Ontario (Attorney General) v Ontario (Information and Privacy Commissioner)

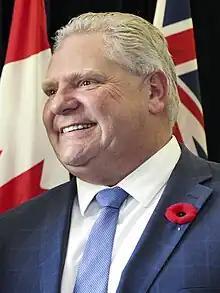
Doug Ford became Premier of Ontario following the 2018 Ontario general election.

In July 2018, Canadian Broadcasting Corporation (CBC) journalist Nicole Brockbank requested access to 23 mandate letters written by Ontario Premier Doug Ford to his cabinet ministers, under "FIPPA". The Cabinet Office denied the request, invoking section 12 of the "FIPPA" on the basis of Cabinet confidentiality.